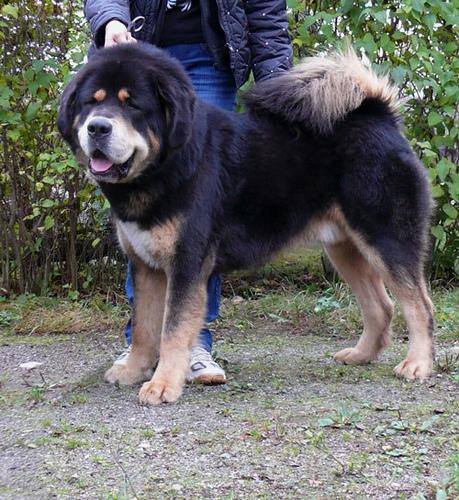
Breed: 205-n000030-Tibetan_mastiff